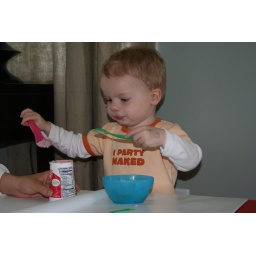
And that's how you drum using yoghurt bottles and plastic spoons... by the way - I do party naked...